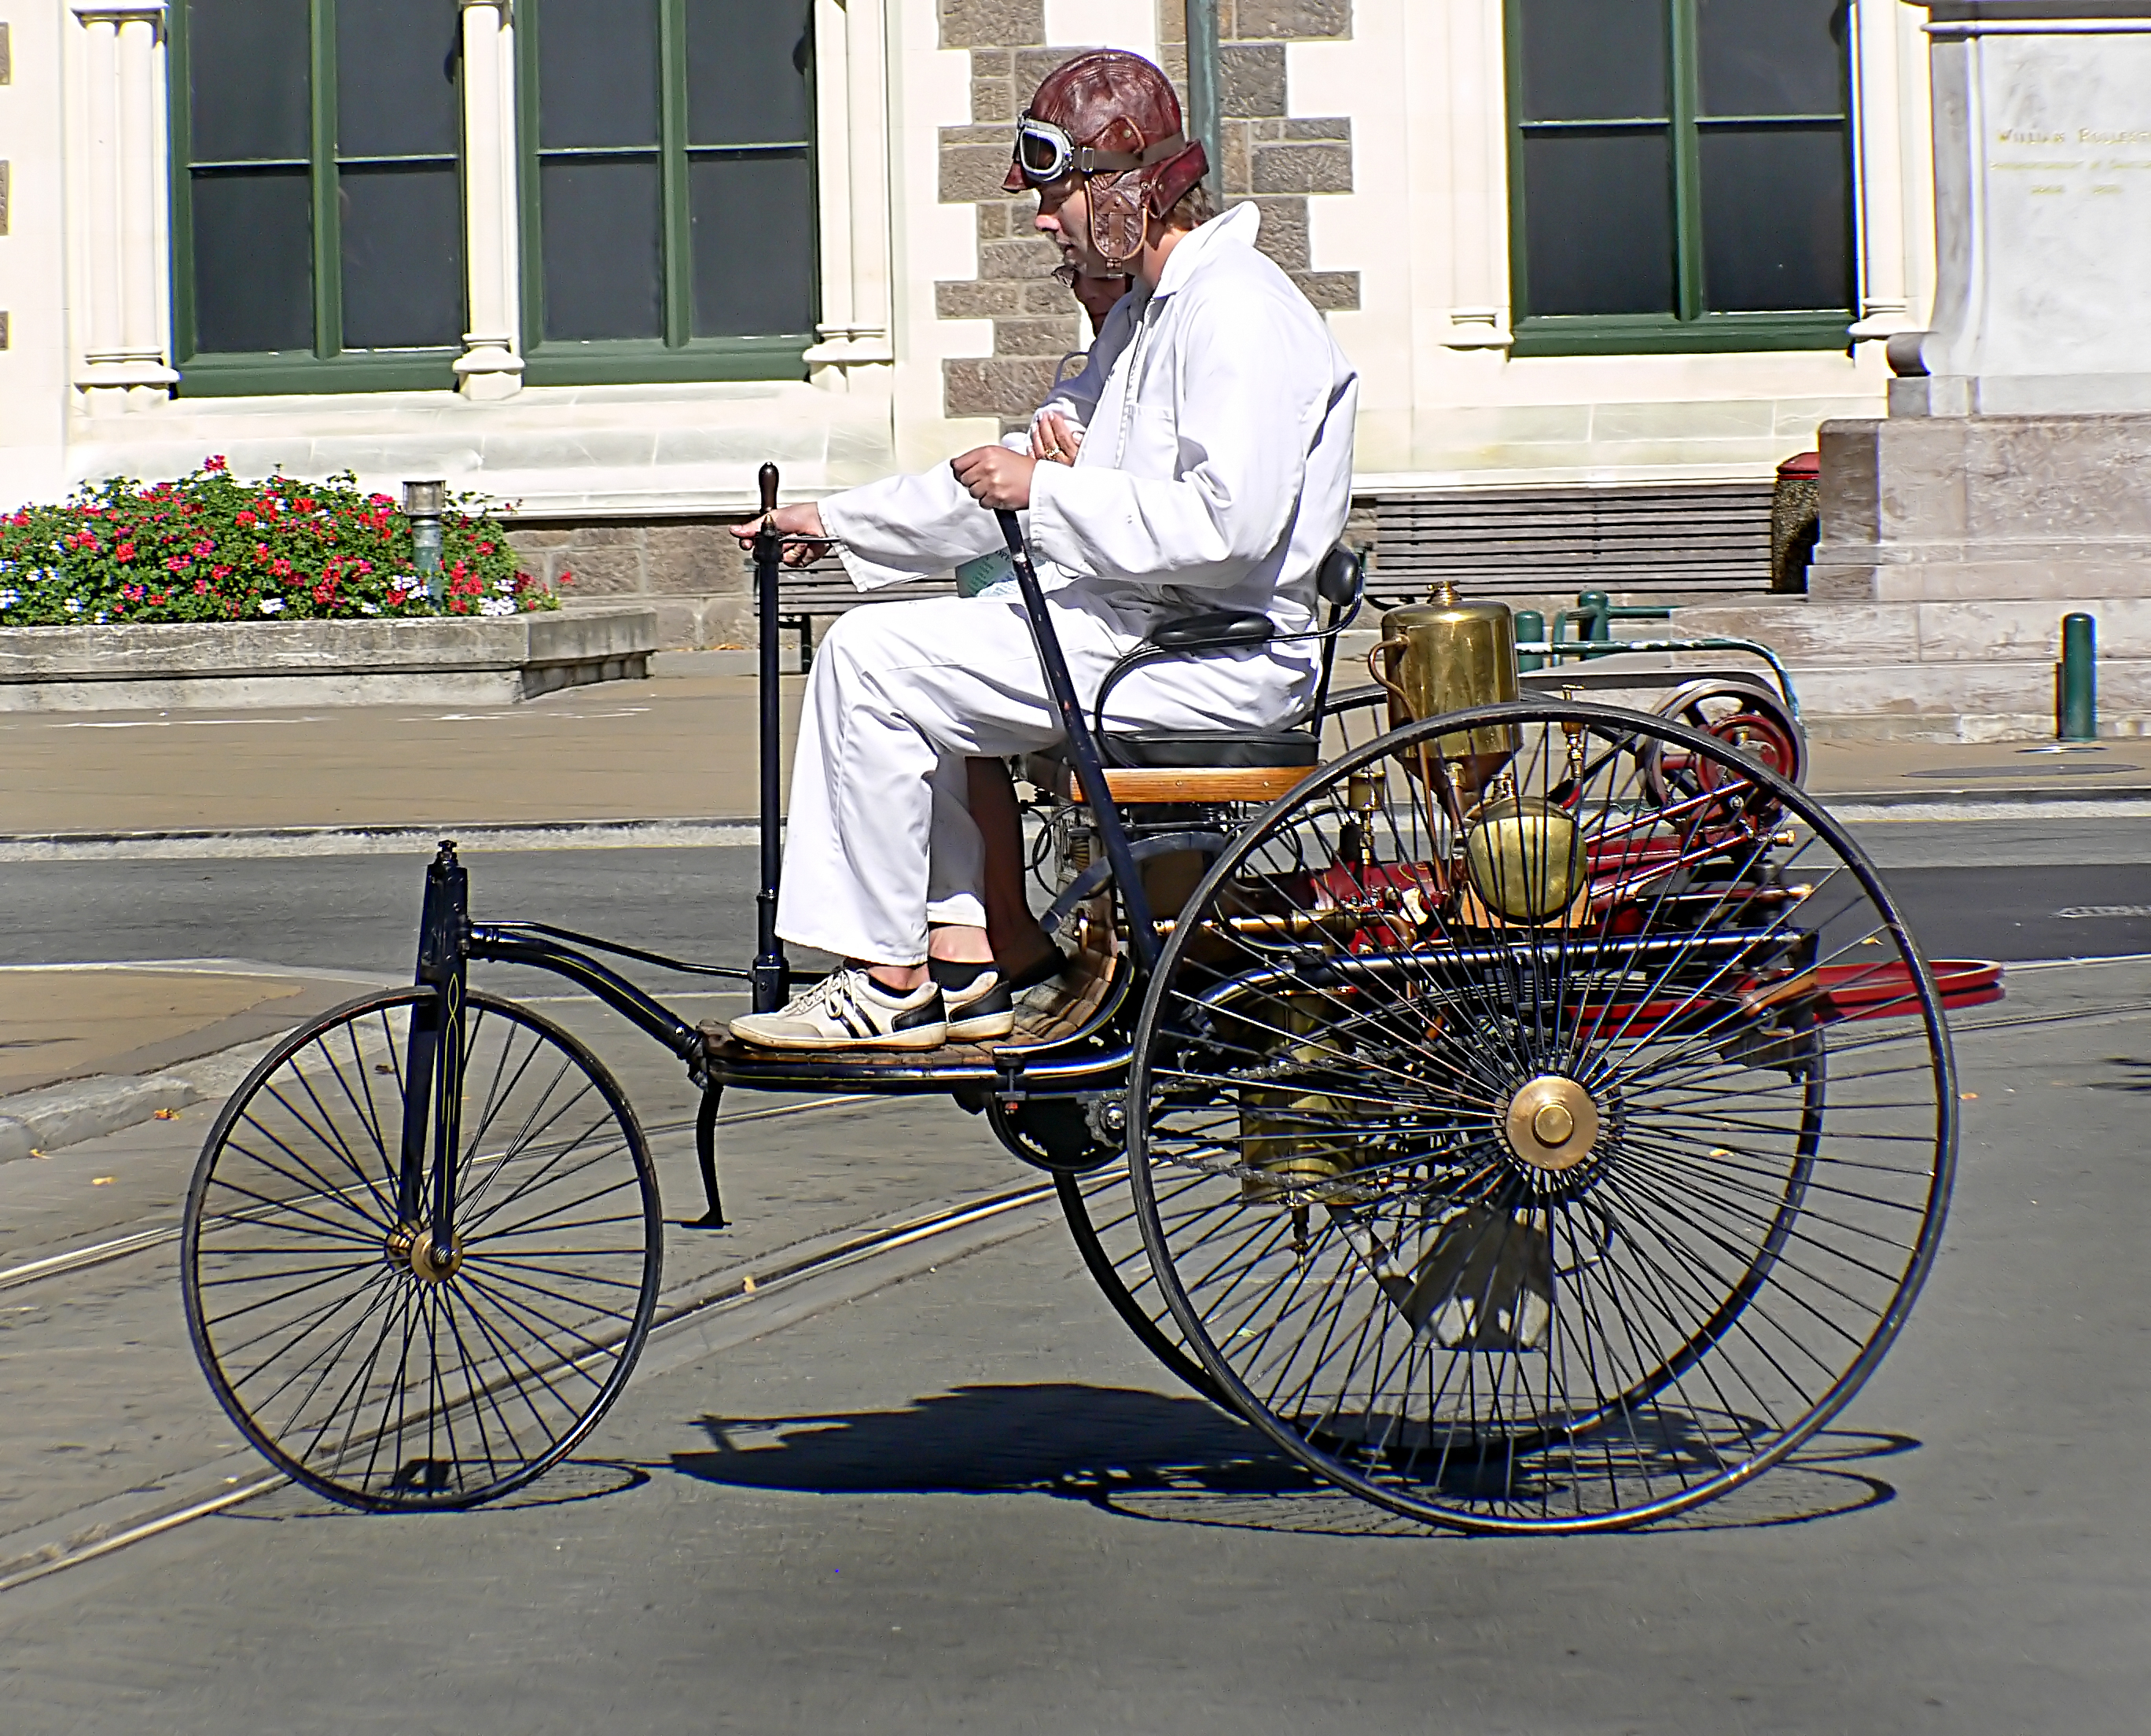
cart, bicycle, vehicle, motorcycle, sports equipment, carriage, classiccars, carshows, wirewheelcar, land vehicle, motorcycle speedway, horse and buggy